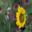
Label: sunflower